Question: Please indicate a possible affordance area of baseball bat that can be used for swinging
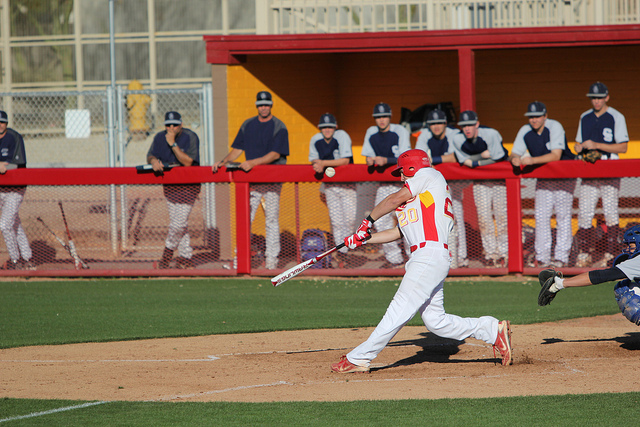
Answer: [316.835, 218.822, 375.962, 261.565]